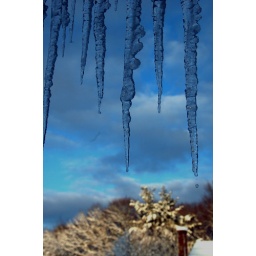
blue against the sky